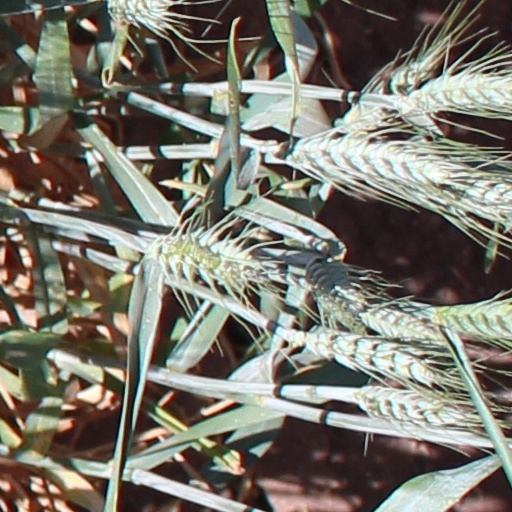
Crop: wheat